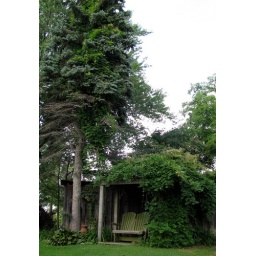
Wisteria in pine tree